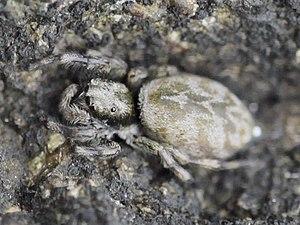
Hakka himeshimensis est une espèce d'araignées aranéomorphes de la famille des Salticidae.